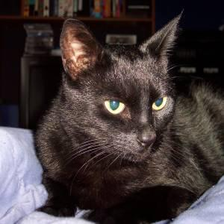
Species: cat
Breed: Bombay